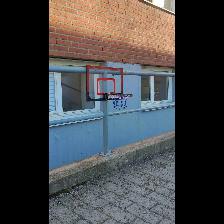
Label: NonHuman